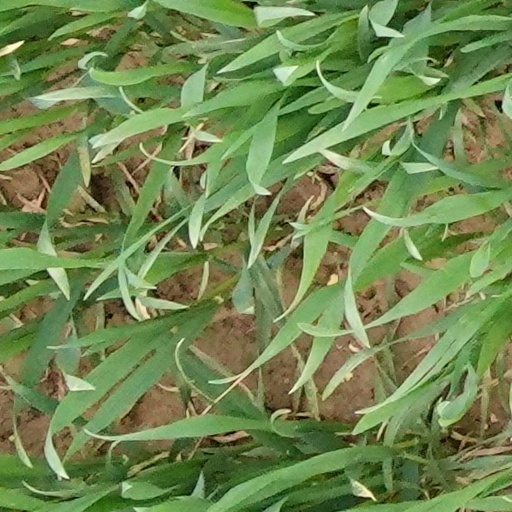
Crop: wheat